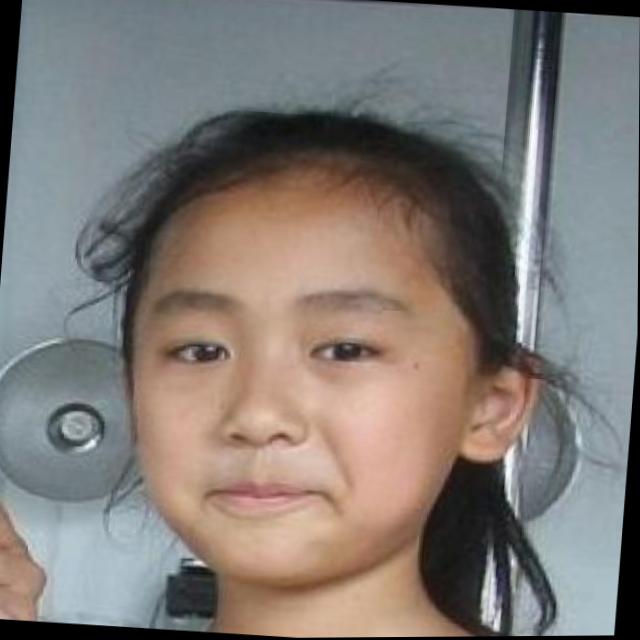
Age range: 0-12